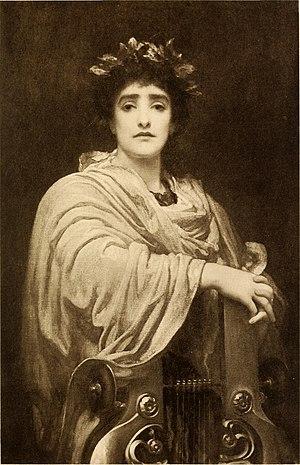
Corinne ou Corinna est une poétesse de la Grèce ancienne, située habituellement au VIᵉ siècle av. J.-C. Selon les sources de l'Antiquité, comme Plutarque ou Pausanias, elle est née à Tanagra, en Béotie, où elle rivalise avec le célèbre poète thébain Pindare. Deux de ses poèmes nous sont parvenus sous forme de résumés, le reste des textes préservés provient de papyri du IIᵉ siècle av. J.-C.